María Concepción Loperena

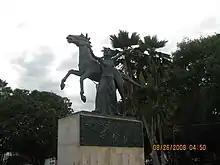
Statue of María Concepción Loperena de Fernández de Castro in Valledupar, Colombia.

It is presumed that María Concepción Loperena died on December 21, 1835. Her body was wrapped with the flag of the Republic of New Granada. Decrees were issued by the Legislative Assembly of the Sovereign State of Magdalena and the Congress of Colombia.